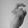
ASL letter: X